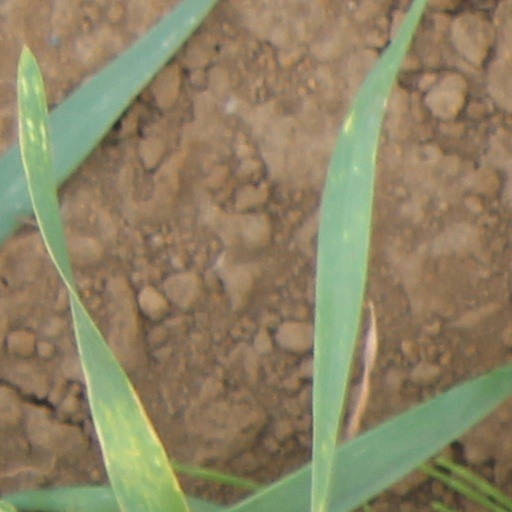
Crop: wheat